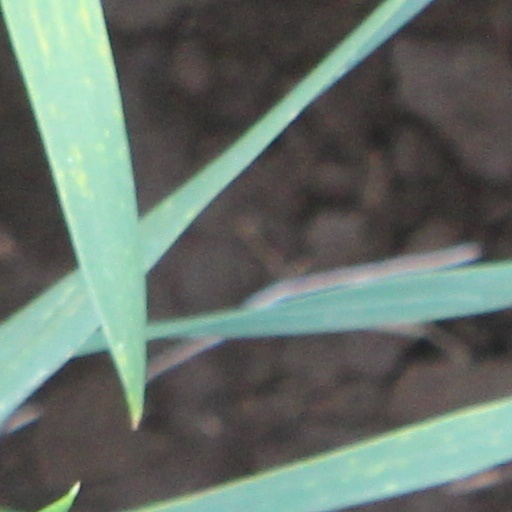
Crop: wheat